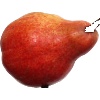
Label: red_pear